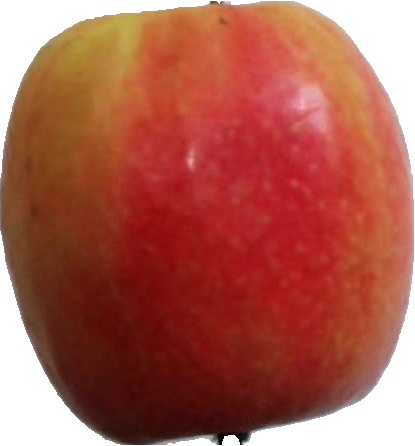
Label: apple_pink_lady_1